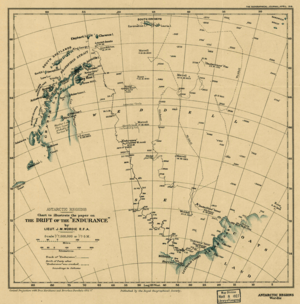
Endurance-ekspeditionen / Ekspeditionen / Weddellhavsgruppen / Lejr på isen
Gammelt kort med ukomplet gengivelse af Antarktis' kystlinje. Kortet viser den rute, som Endurance drev i 1915 samt den tidligere rute, som Filchners Deutschland drev, samt ruten som James Weddell havde fulgt i 1823
Endurance-ekspeditionen 1914–17 var en ekspedition, som blev planlagt og ledet af Ernest Shackleton med det formål at krydse det antarktiske kontinent. Efter Roald Amundsens erobring af Sydpolen i 1911 anså Shackleton krydsningen af kontinentet som den sidste store udfordring i Antarktis. Ekspeditionen mislykkedes i at nå sit mål, men regnes alligevel som en af de største begivenheder i den heroiske tidsalder for antarktisudforskning.